Proto-Afroasiatic homeland

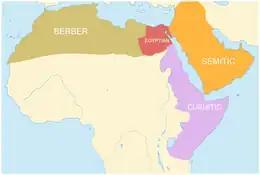
Afroasiatic languages ca. 500 BC, Omotic and Chadic branches are not shown

A Northeast African homeland has been proposed by linguists as the origin of the language group largely because it includes the geographic center of its present distribution and the majority of the diversity observed among the Afroasiatic language family, sometimes considered a telltale sign for a linguistic geographic origin. Within this hypothesis there are a number of competing variants: